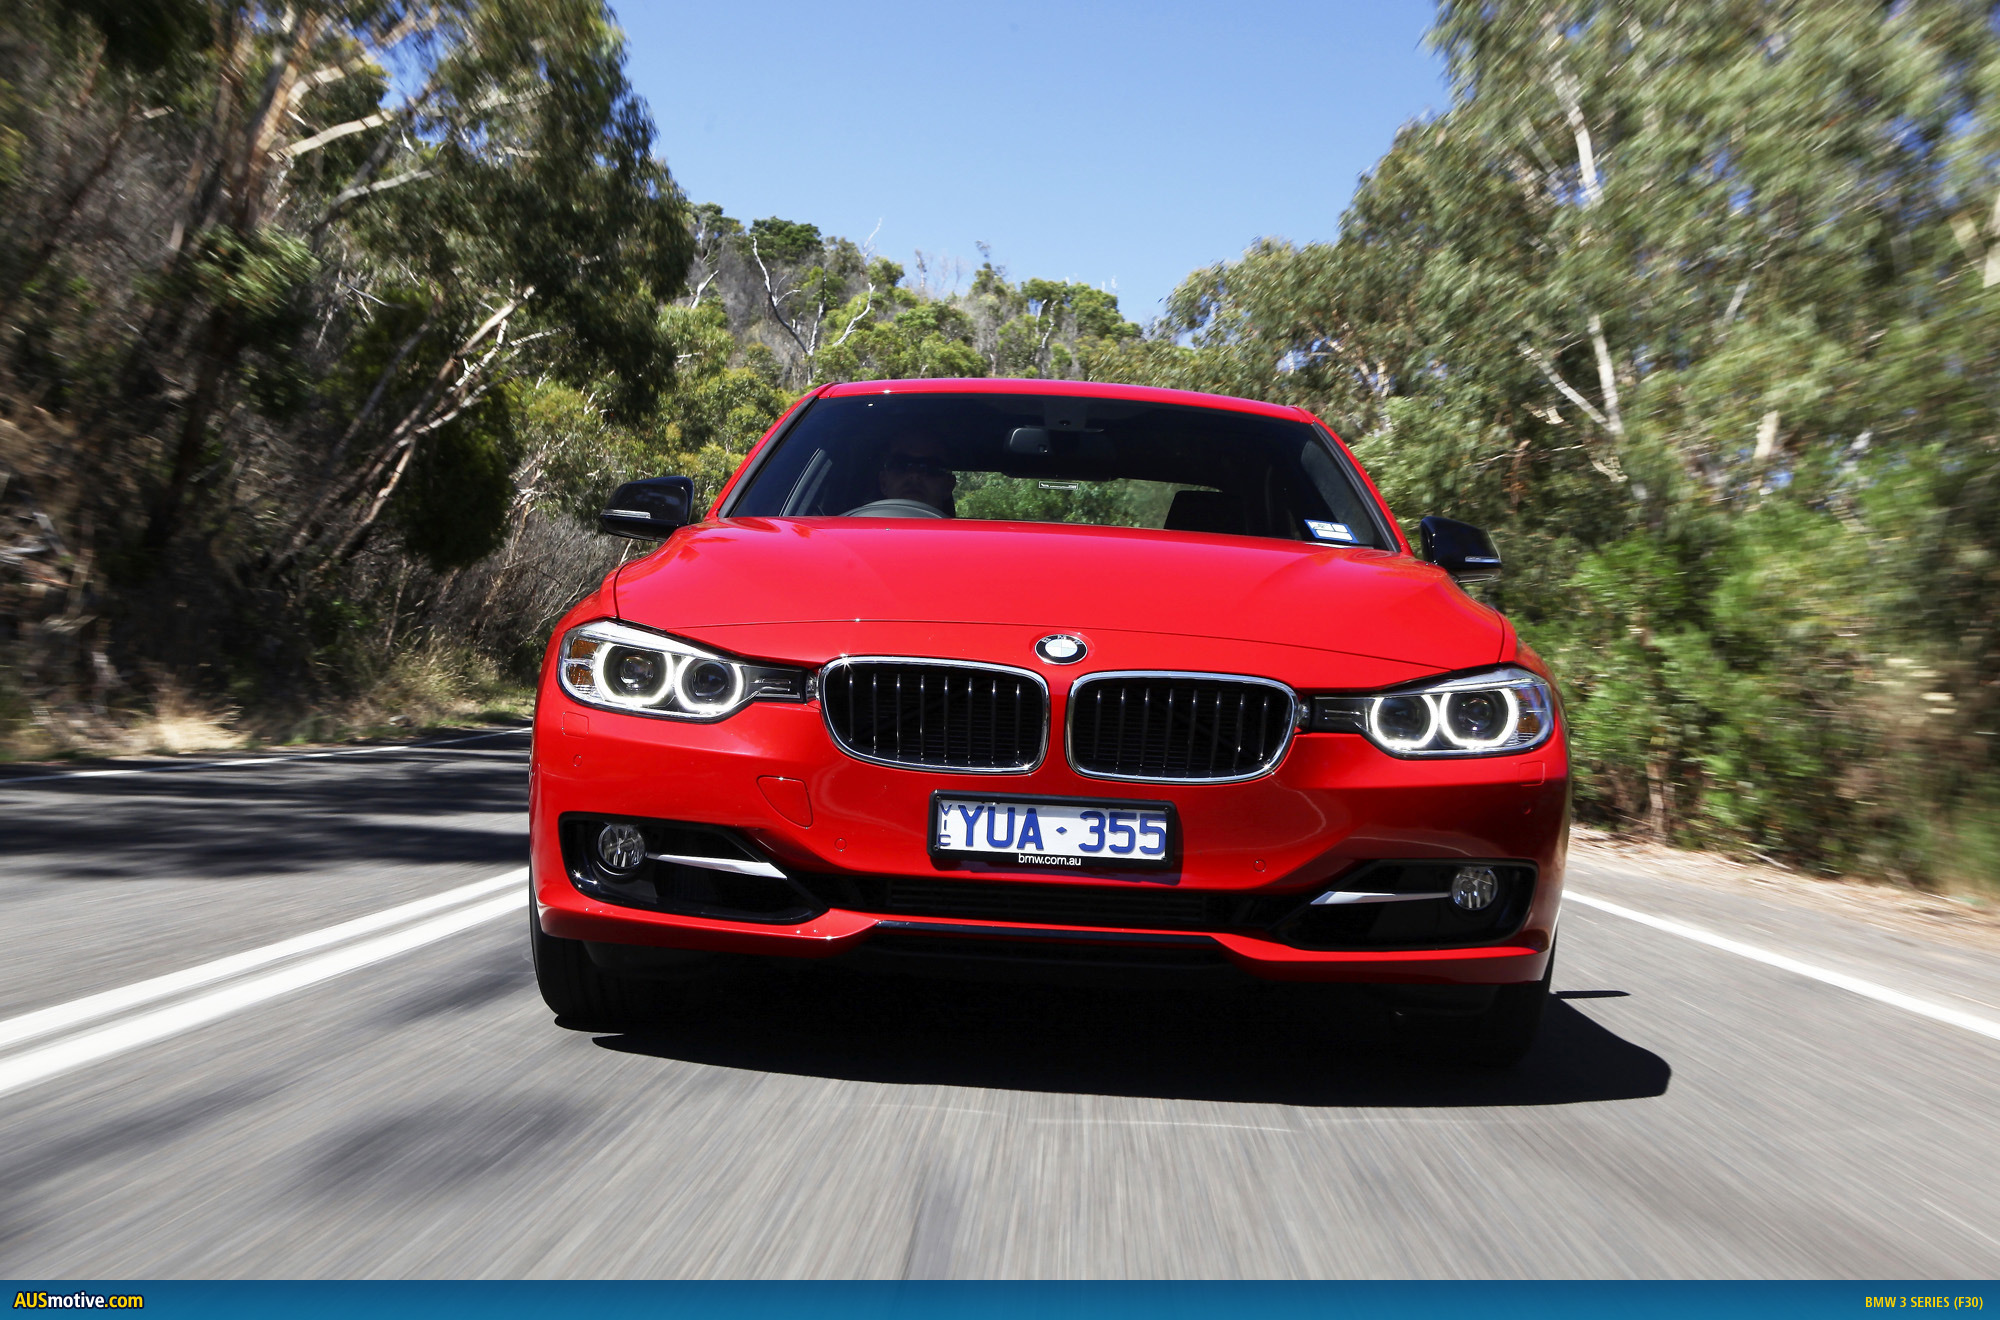
Car model: 2012 BMW 3 Series Sedan